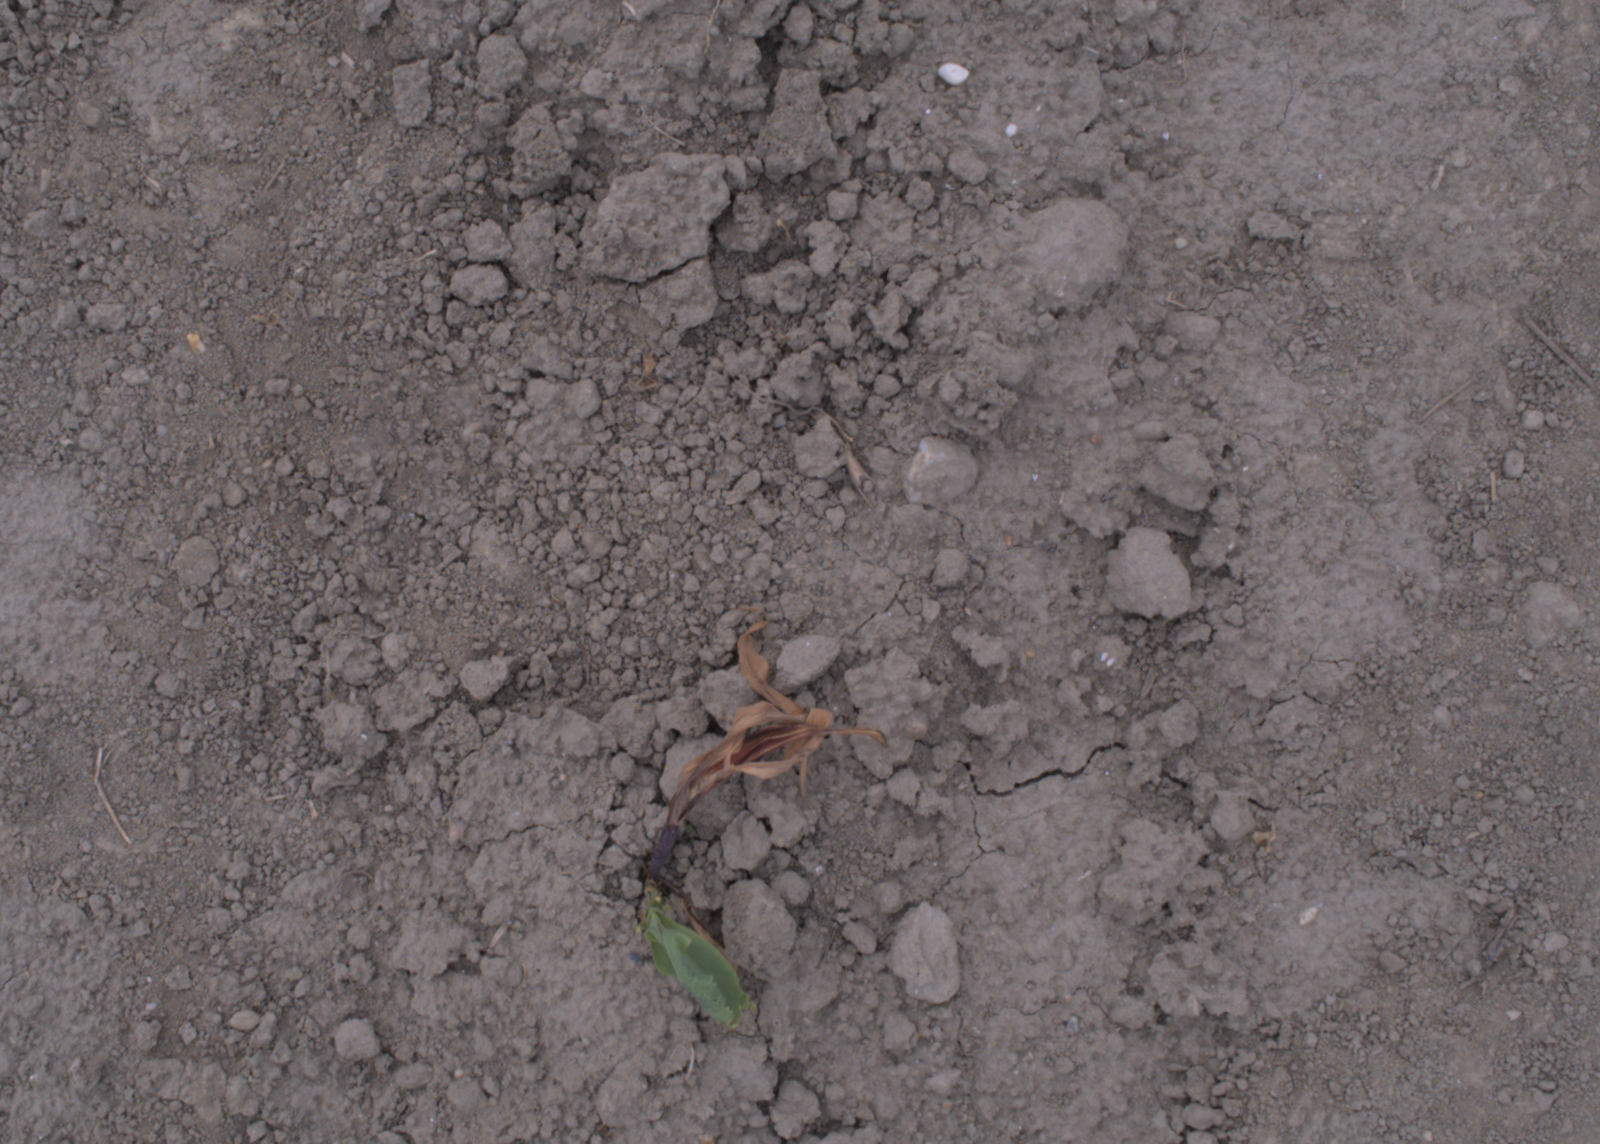
Capture date: 17.08.2020 11:17:24
Weather: cloudy
Wind: light
Seeding date: 21.07.2020
Plant canopy height (mm): 910